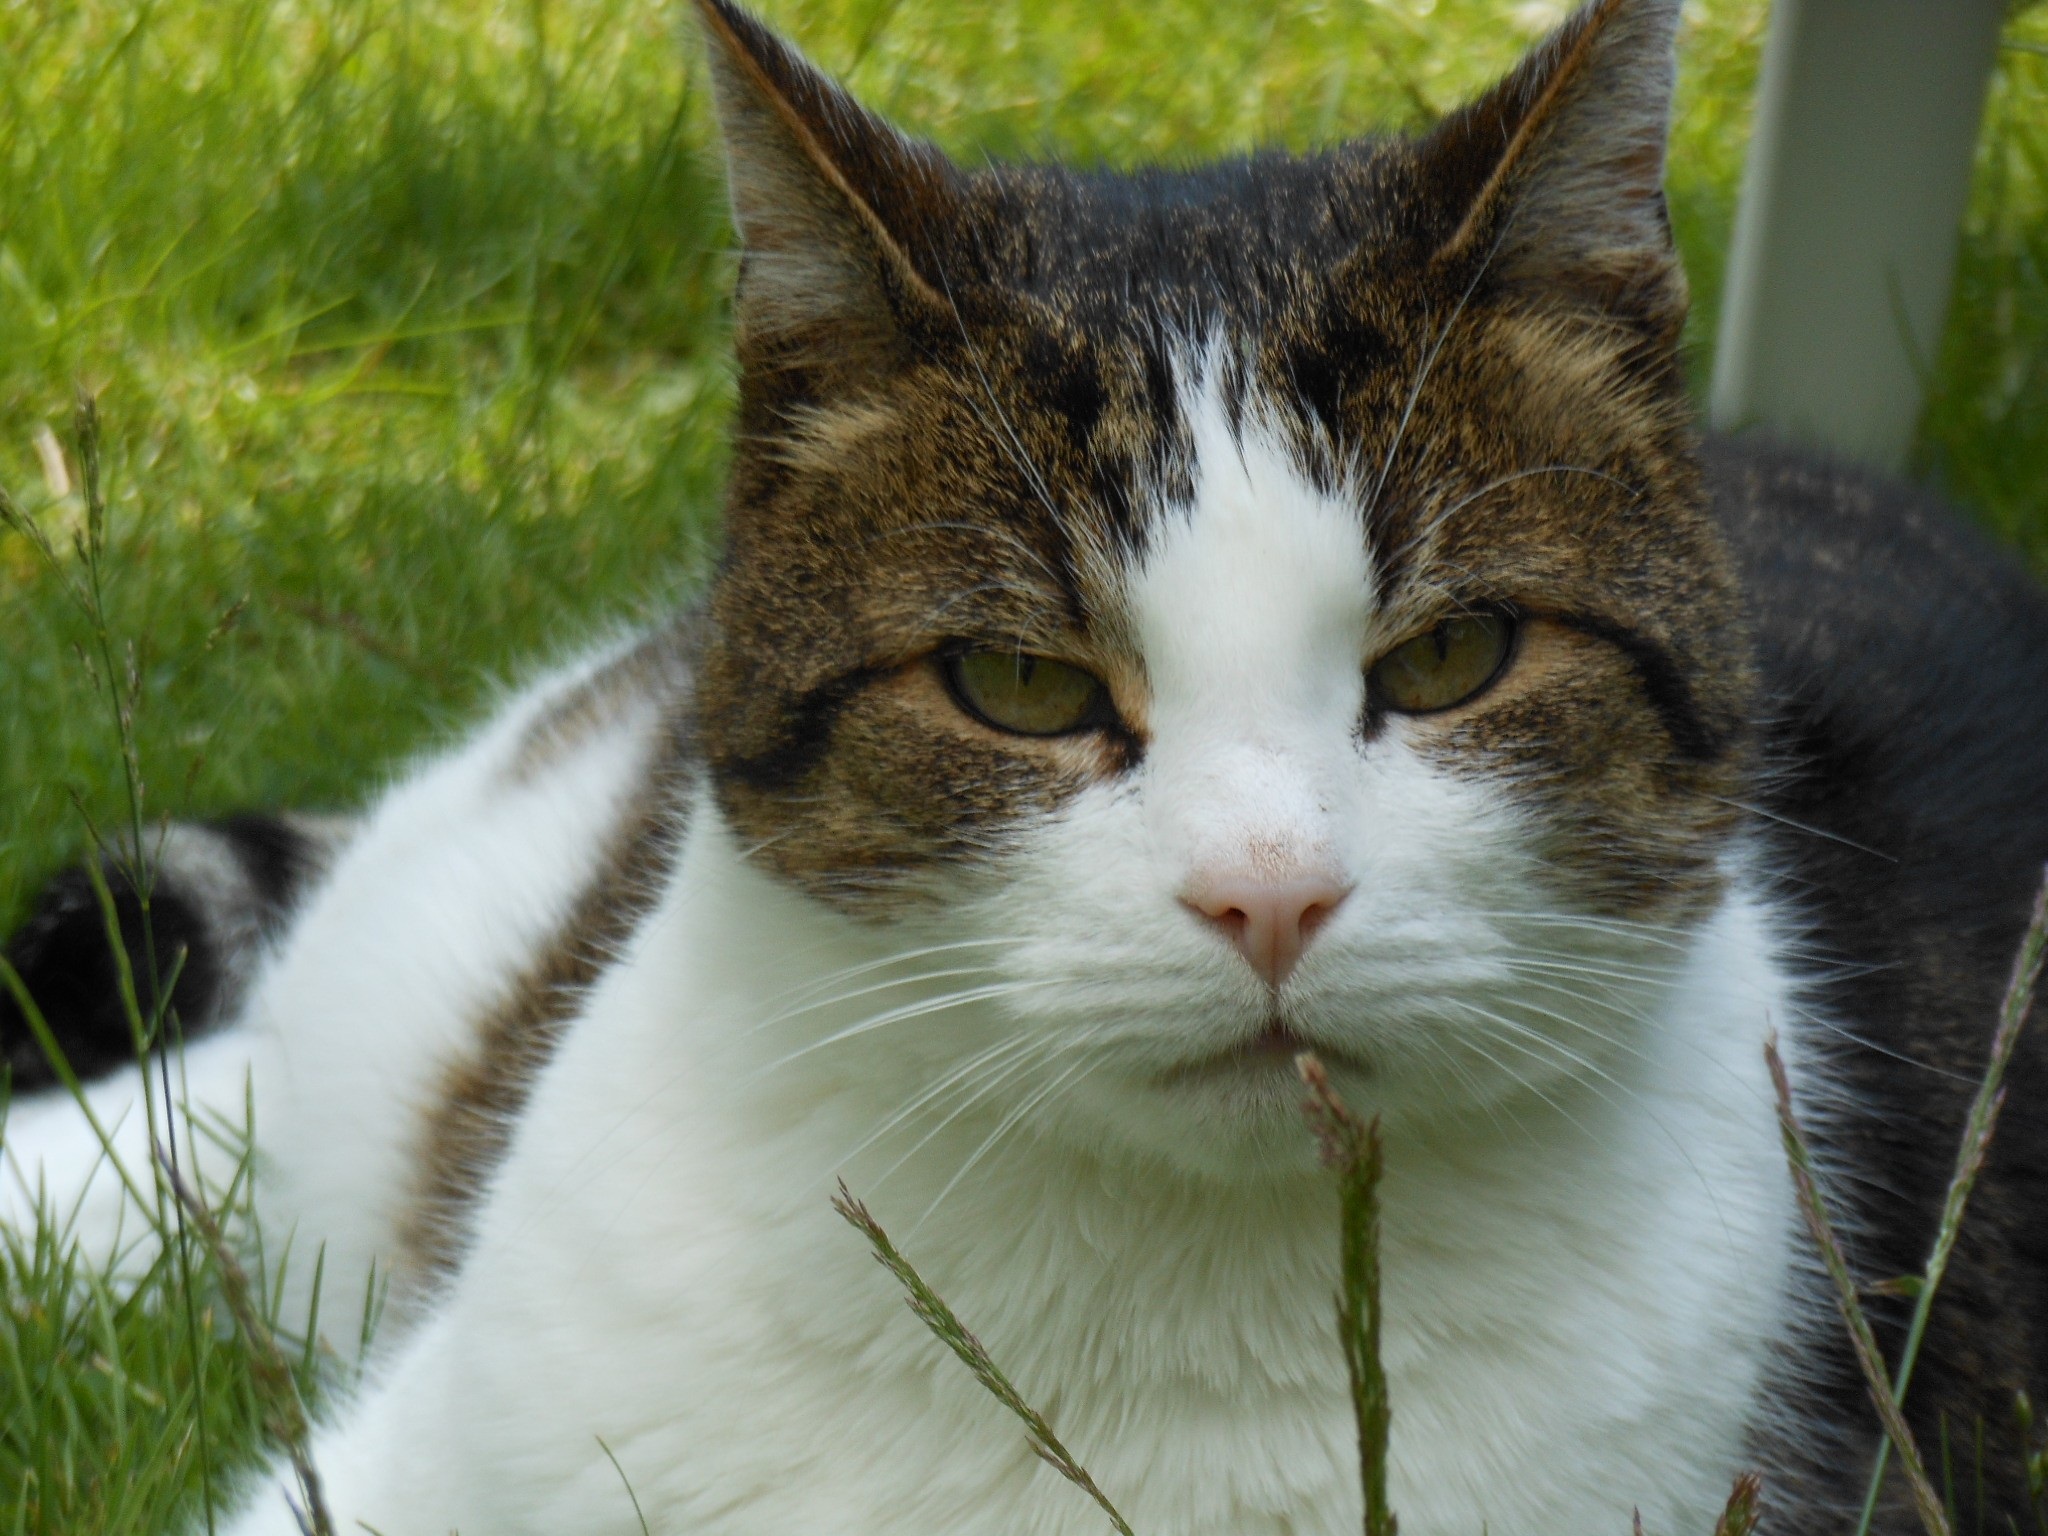
grass, cat, feline, mammal, fauna, cats, nose, whiskers, vertebrate, hangover, cat face, tabby cat, european shorthair, wild cat, small to medium sized cats, cat like mammal, domestic short haired cat